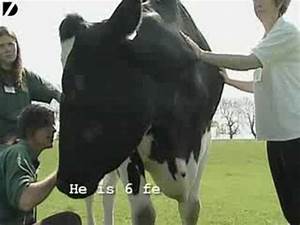
Label: cow